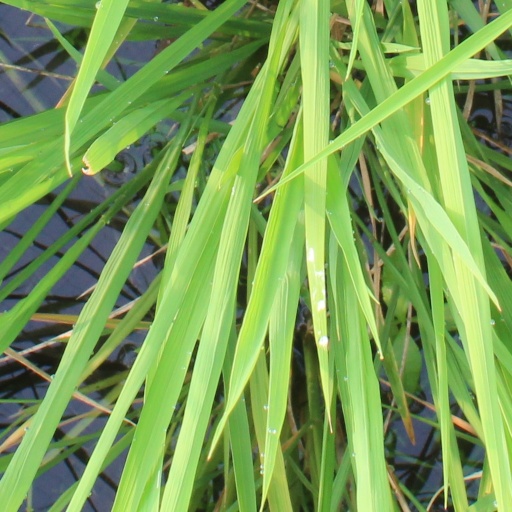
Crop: rice